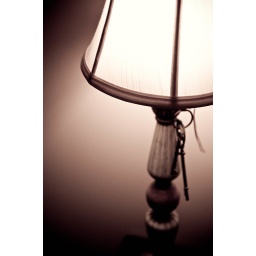
A lamp in my house